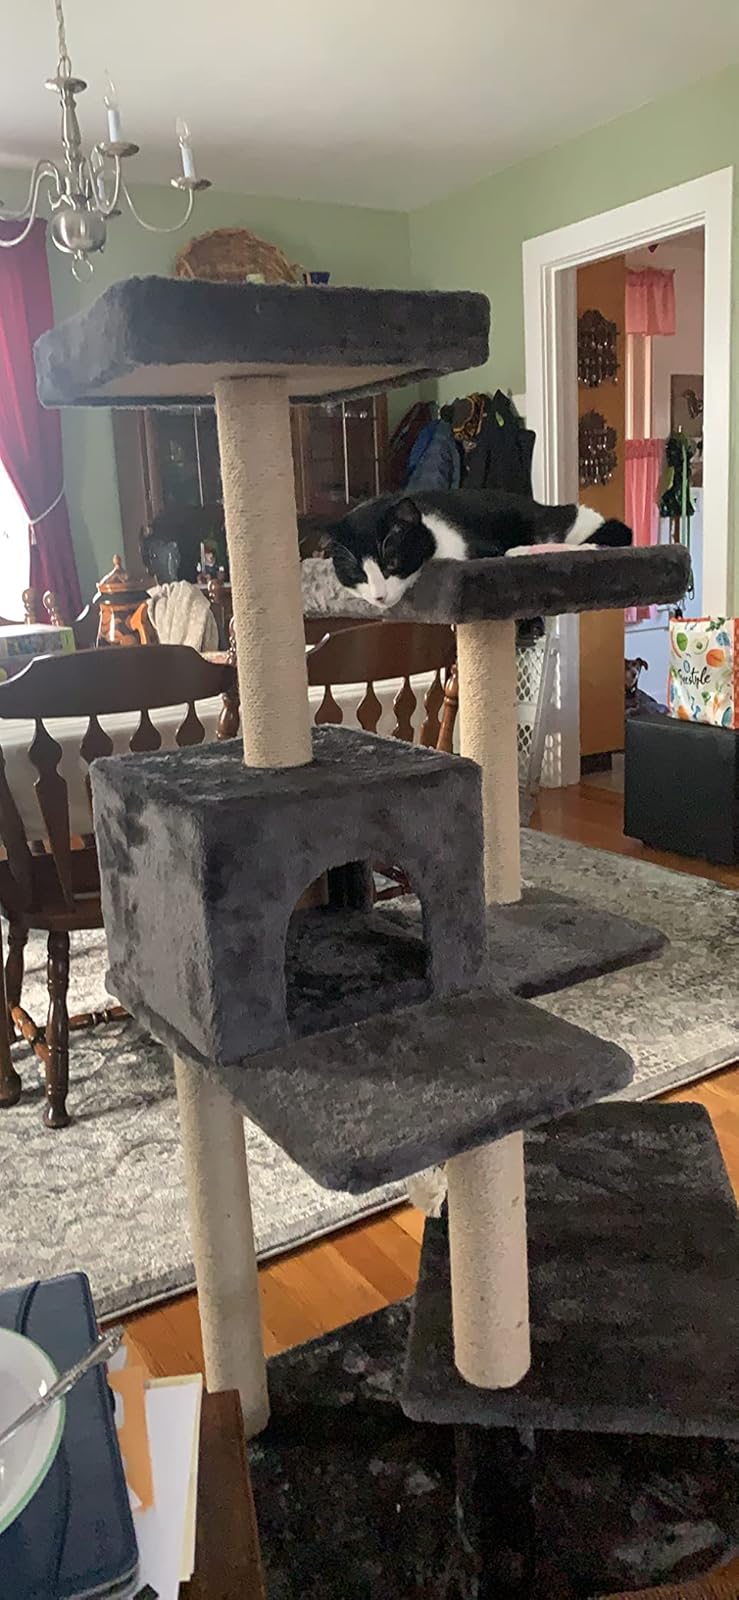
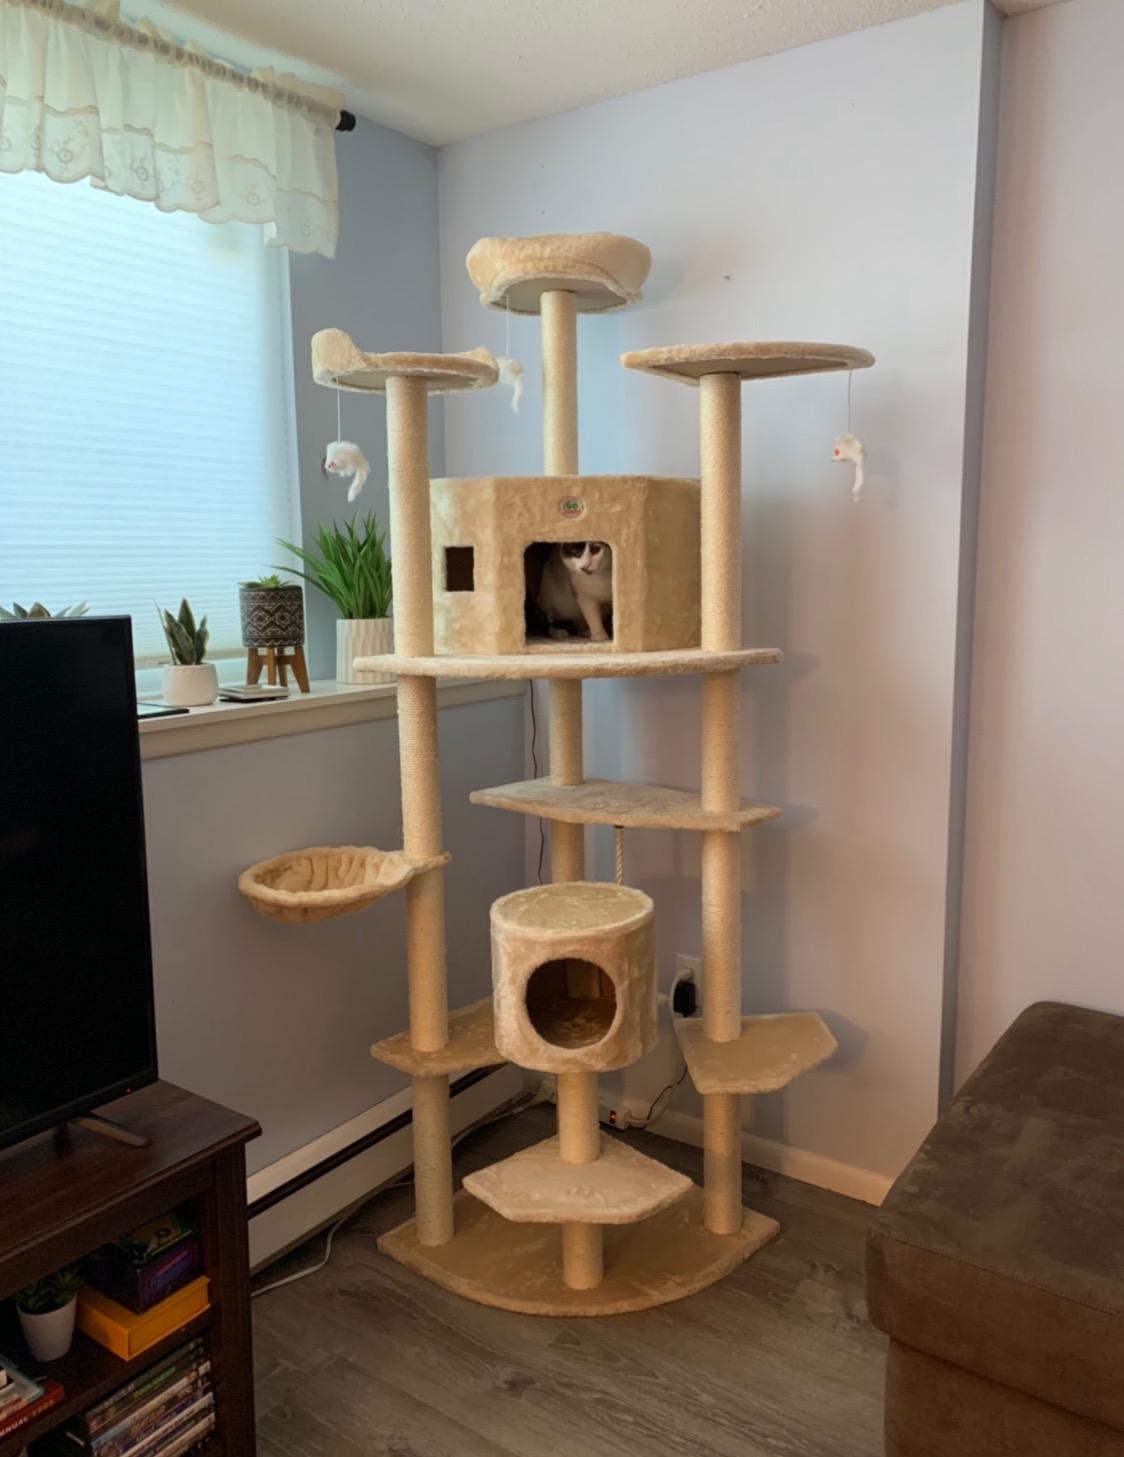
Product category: items_cat tree
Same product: no